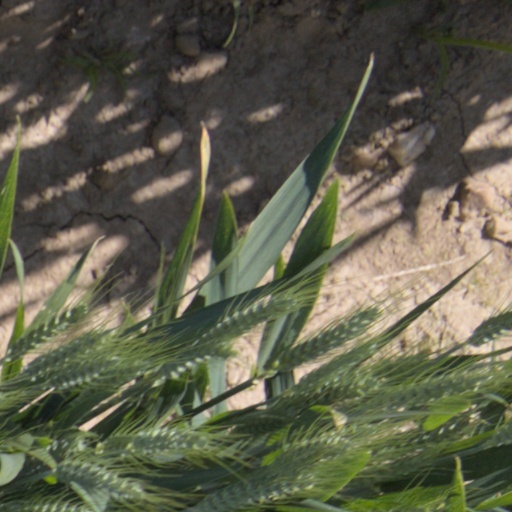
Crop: wheat